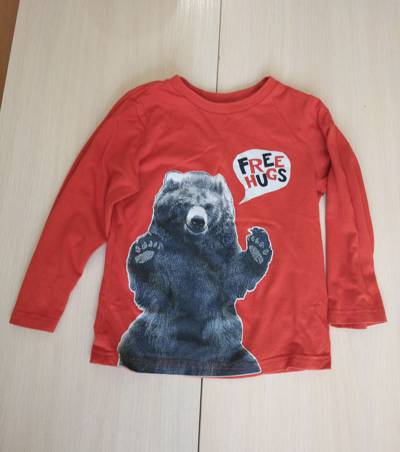
Waste category: clothes